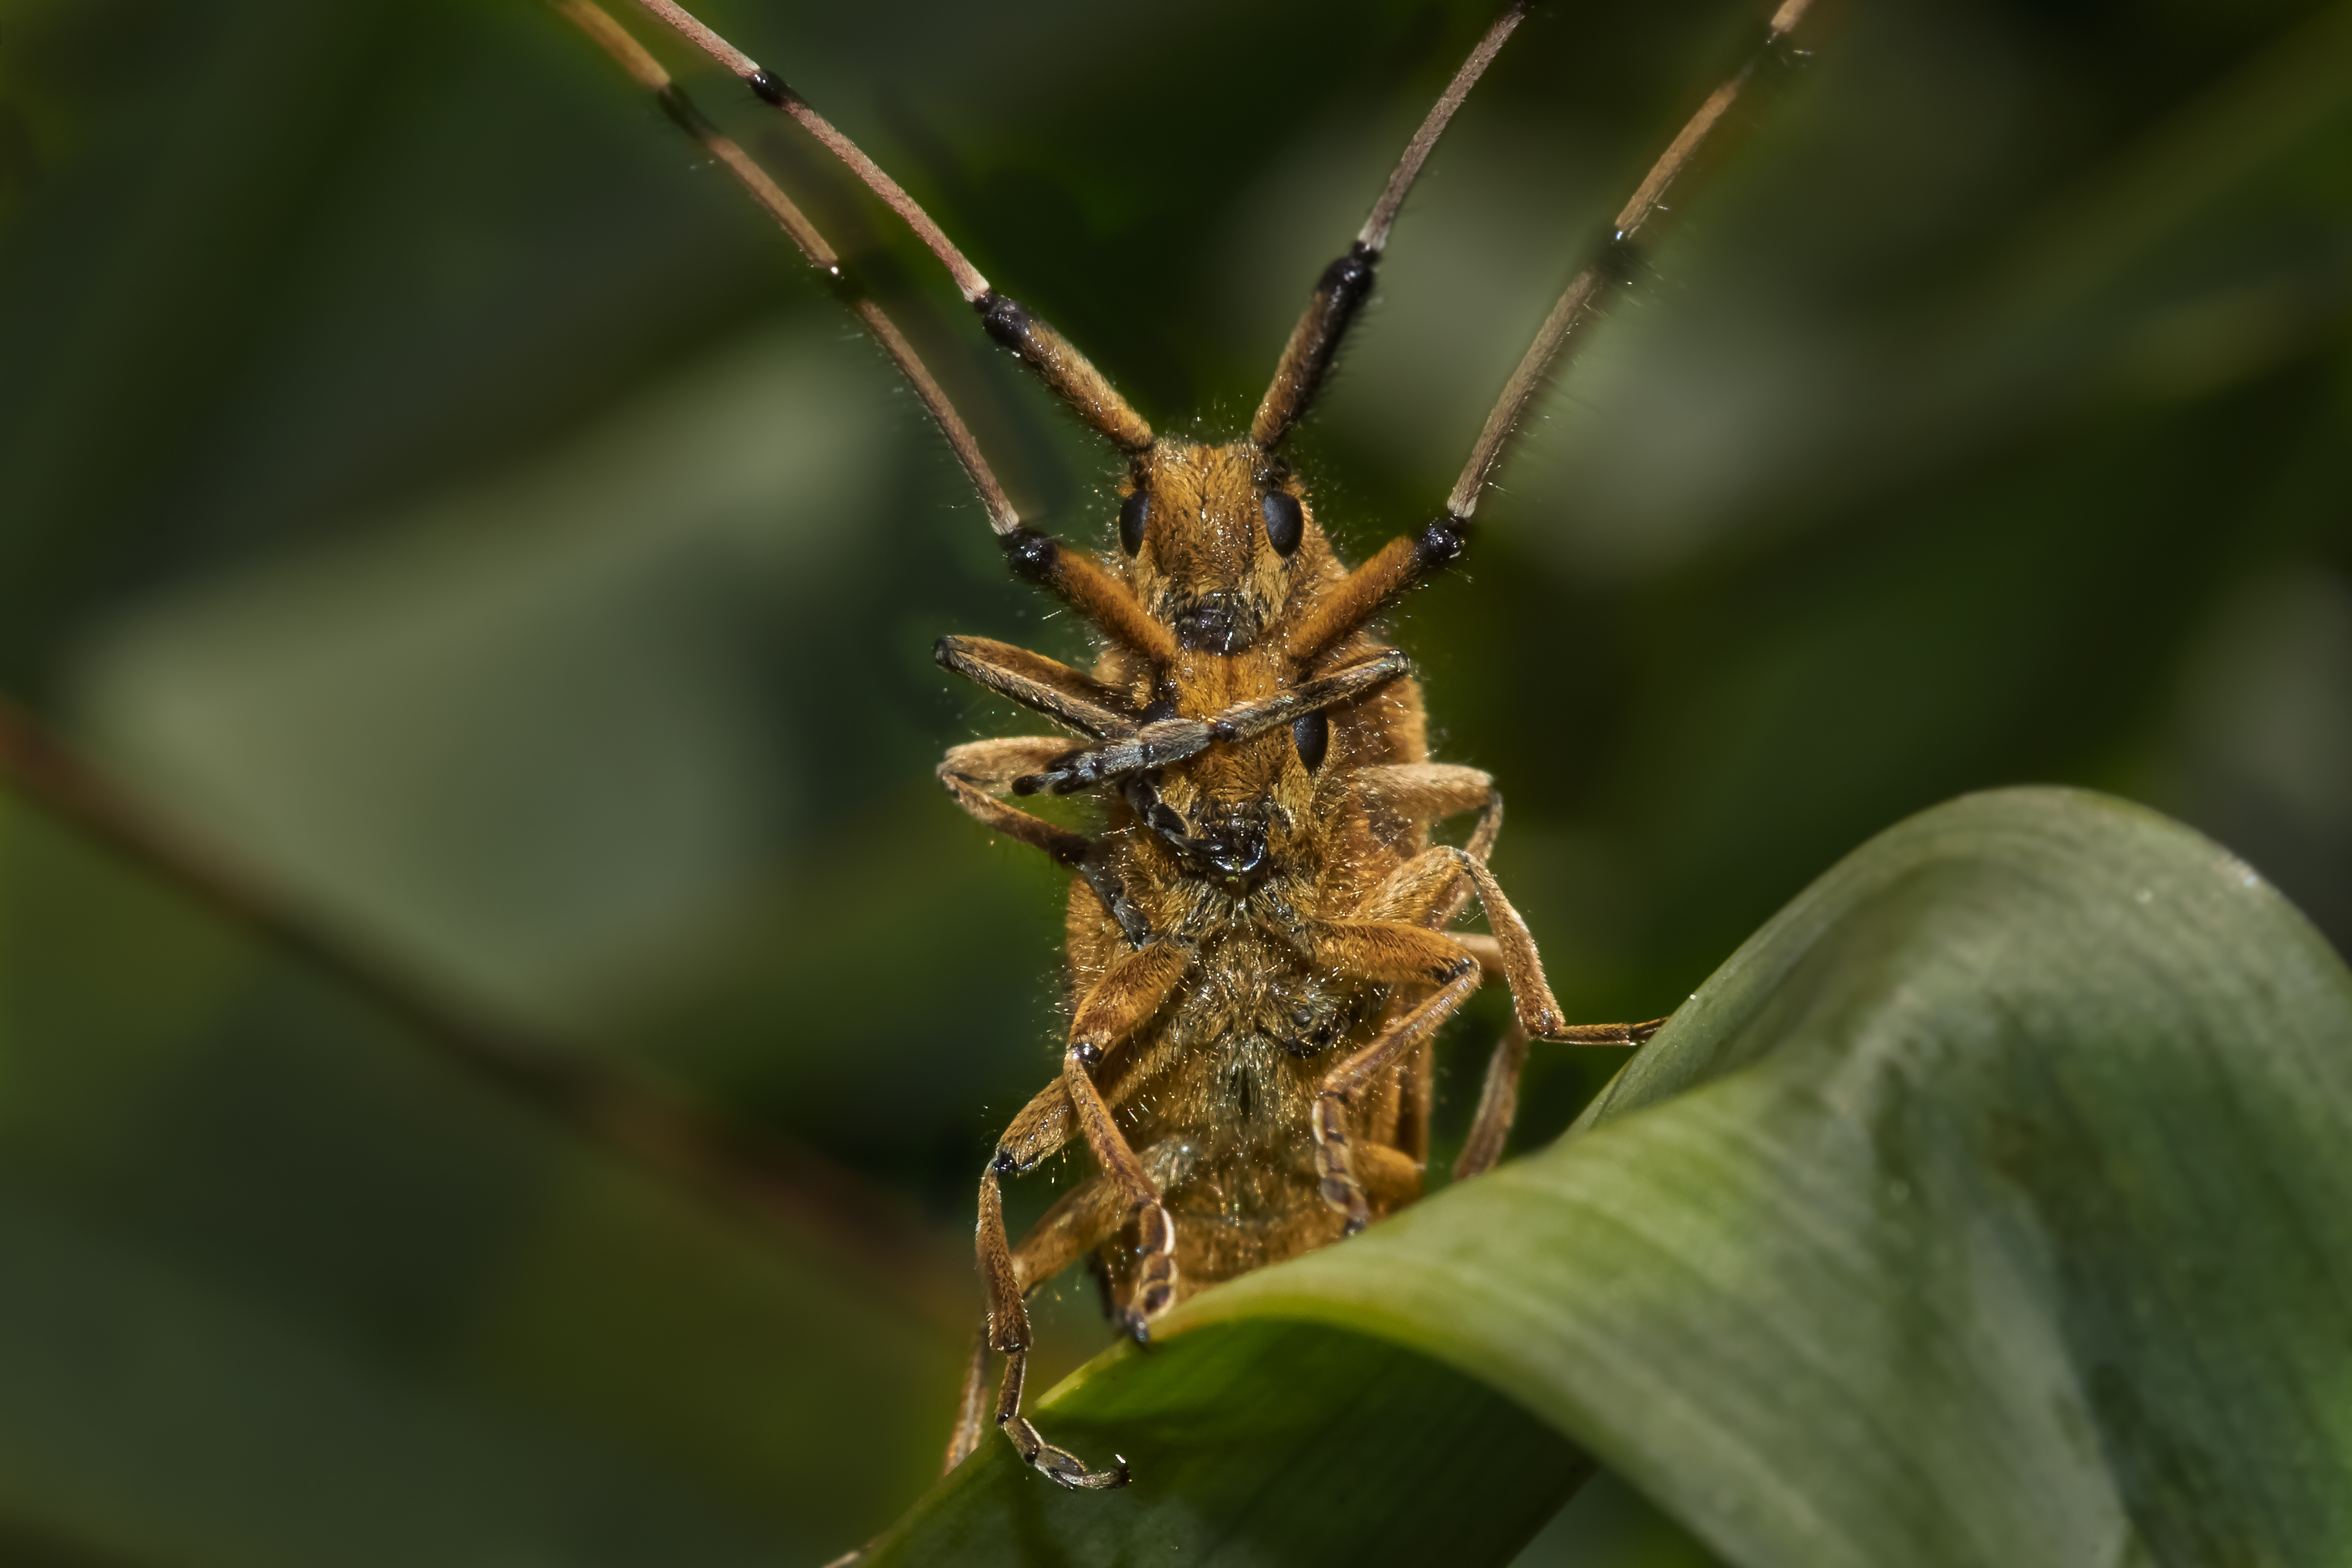
nature, photography, flower, photo, wildlife, green, insect, macro, botany, flora, fauna, invertebrate, close up, 100mm, animals, naturaleza, a77, grasshopper, locust, g, ggl1, gaby1, xovesphoto, animales, sonya77, minolta100mm, gphoto, gabrielcorua, xelodegalicia, macro photography, arthropod, plant stem, cricket like insect